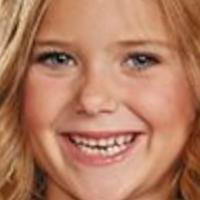
Age group: age 01-10